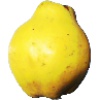
Label: quince